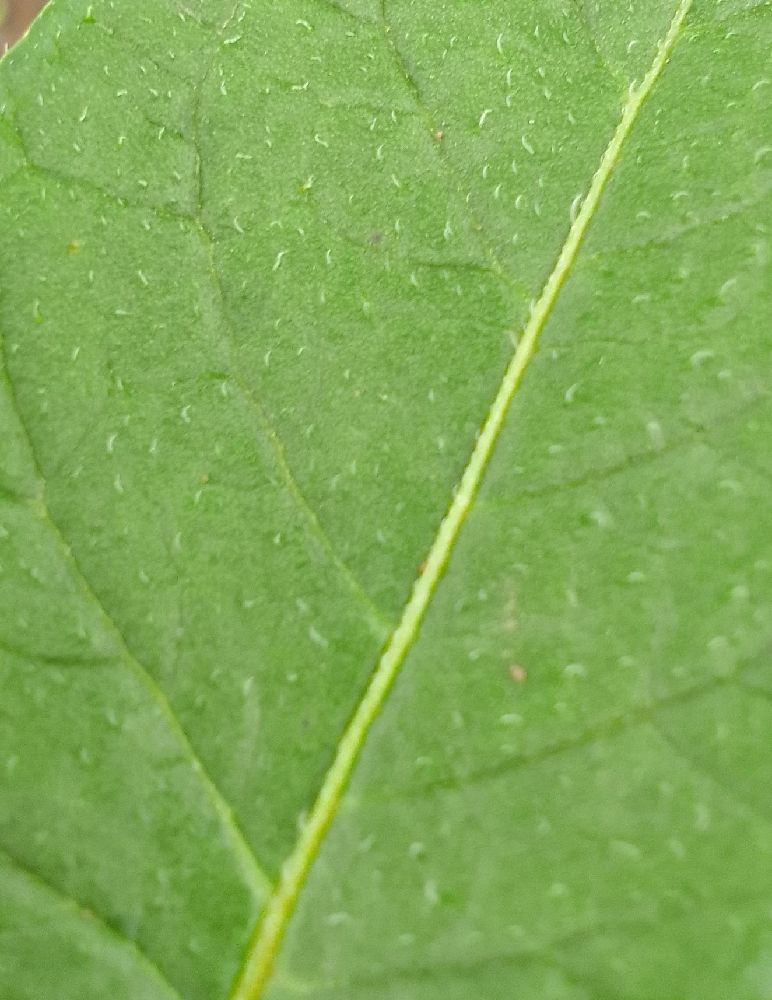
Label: Healthy